Matsatejo Sokiaw

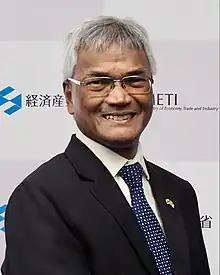
Matsatejo in 2022

Matsatejo bin Sokiaw (born May 1962) is a retired Bruneian politician who was the Deputy Minister of Energy and Industry from 2018 to 2022, and later Deputy Minister (Energy) at the Prime Minister's Office from 2022 to 2023. Notably, he is also the managing director and CEO of the Brunei National Petroleum Company (PetroleumBRUNEI), the deputy chairman of the Authority for Info-communications Technology Industry (AITI), and the director of Darussalam Assets (DA).